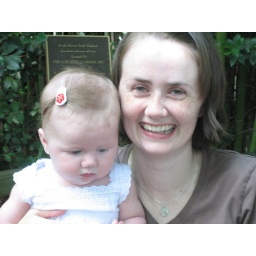
Claire was intrigued by animals and trees and people... and most anything else that caught her eye.